Cyclone Trina

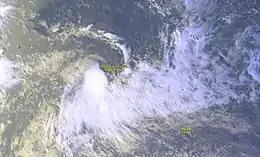
Cyclone Trina near peak intensity on November 30

Tropical Cyclone Trina (Fiji Meteorological Service designation: 01F, Joint Typhoon Warning Center designation: 06P) was a weak but destructive tropical cyclone in late 2001 which caused some of the worst flooding on the South Pacific island of Mangaia, Cook Islands, in nearly 50 years. Forming out of an upper-level low pressure system on November 29 near the island of Rarotonga, or roughly 1,470 mi (2,365 km) southeast of Fiji, Trina remained practically stationary as it meandered in the same general area for over a week. Due to unfavorable conditions for tropical cyclogenesis, the storm struggled to develop significant convection, preventing it from intensifying beyond 65 km/h (40 mph). After finally succumbing to wind shear on December 2, the system weakened to a tropical depression near Mangaia and dissipated several days later.